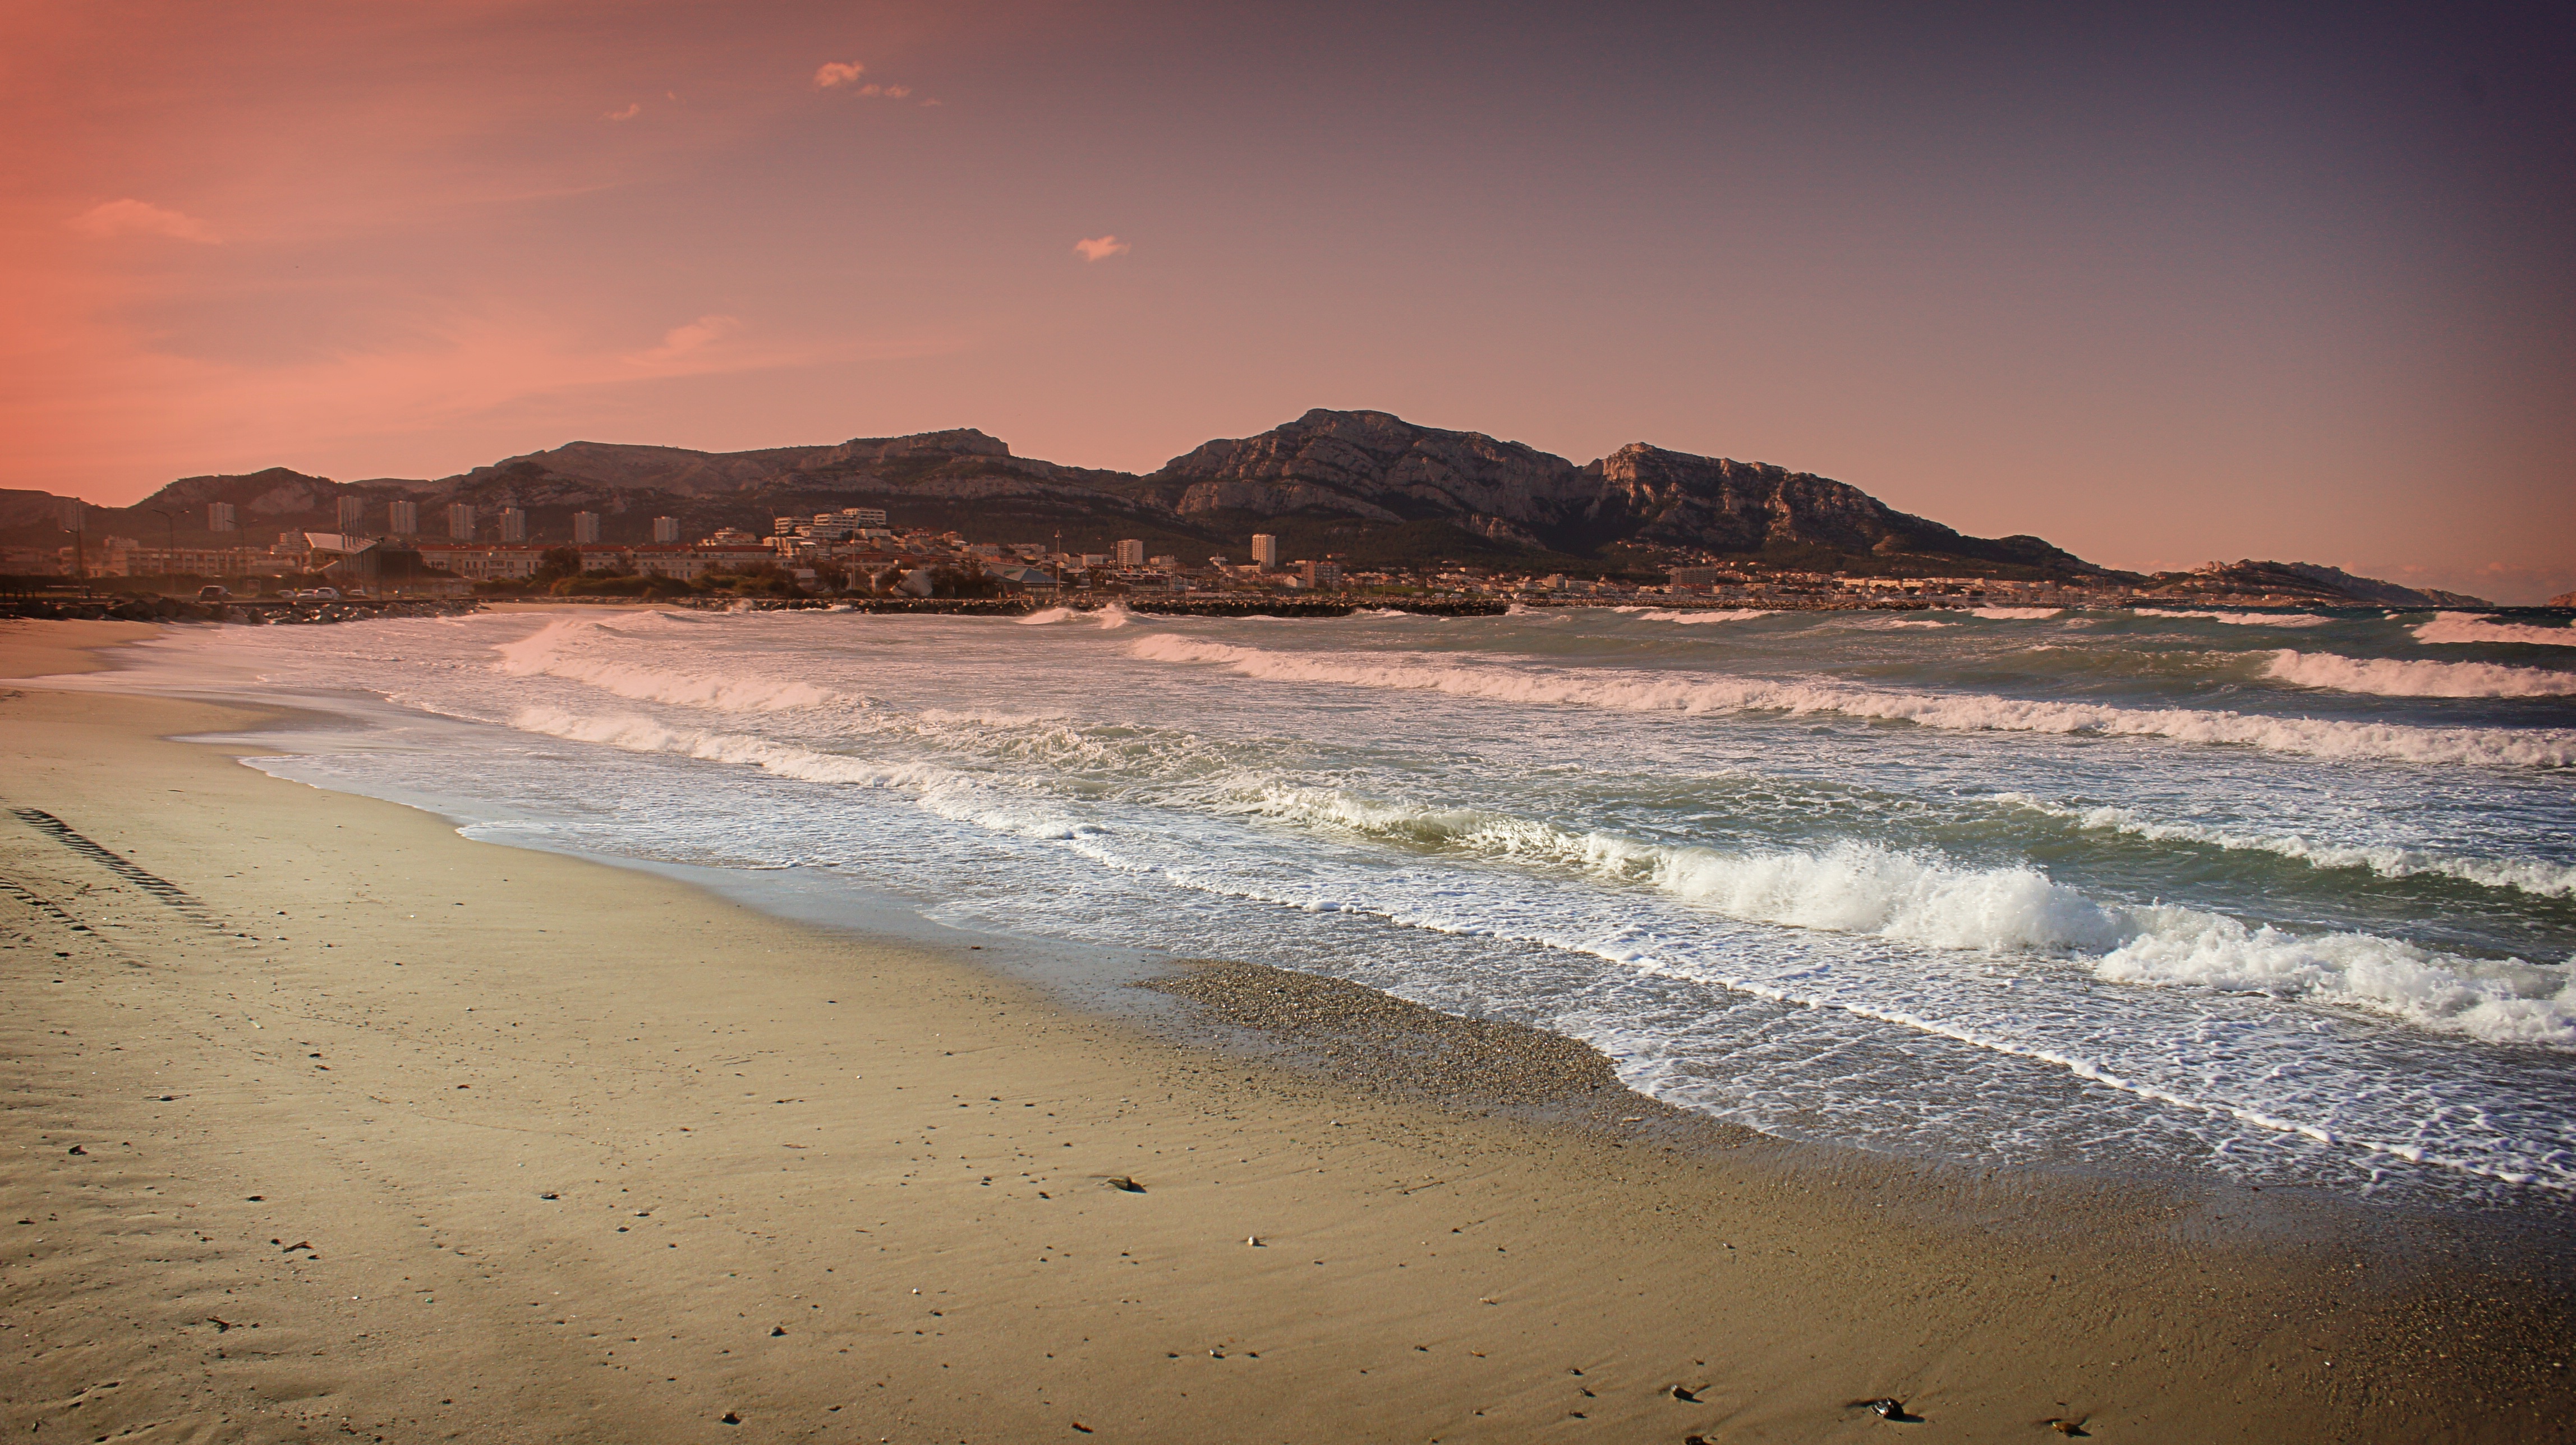
beach, sea, coast, sand, rock, ocean, horizon, cloud, sunrise, sunset, sunlight, morning, shore, wave, dawn, dusk, evening, bay, body of water, waves, cape, wind wave